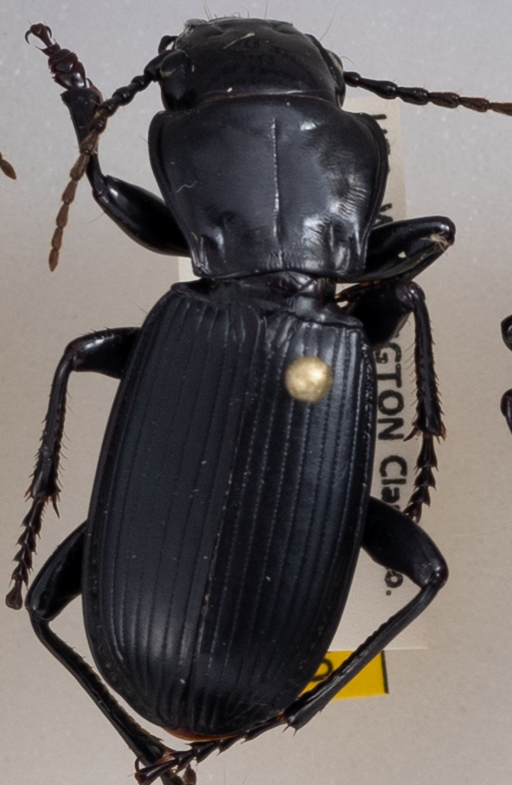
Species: Pterostichus lama
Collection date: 2018-08-21
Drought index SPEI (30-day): -1.85
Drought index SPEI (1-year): -0.572
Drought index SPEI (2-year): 0.71